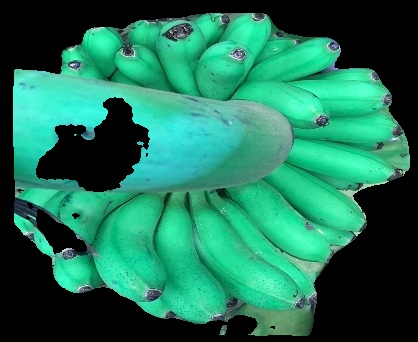
Variety: rasbale
Grade: grade1